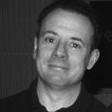
Age: 48